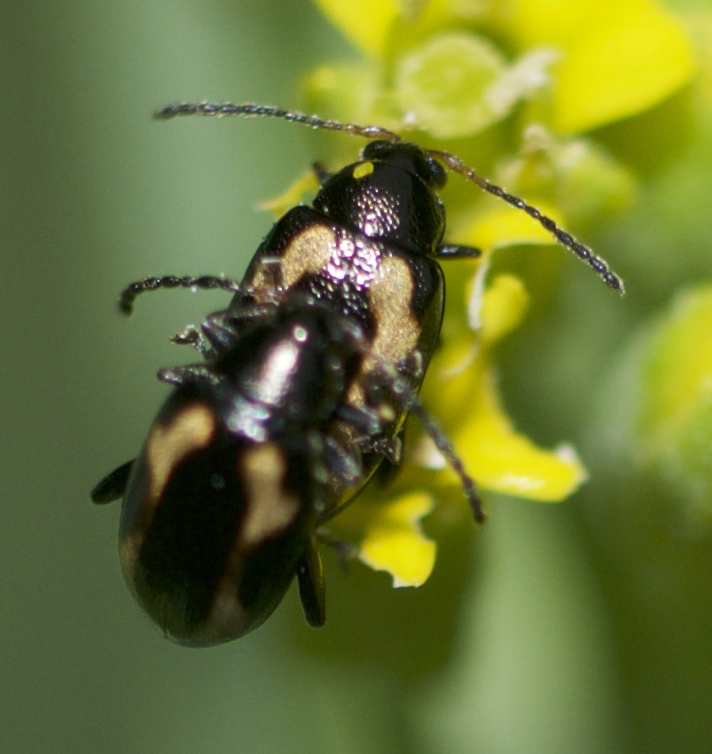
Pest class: striped_flea_beetle